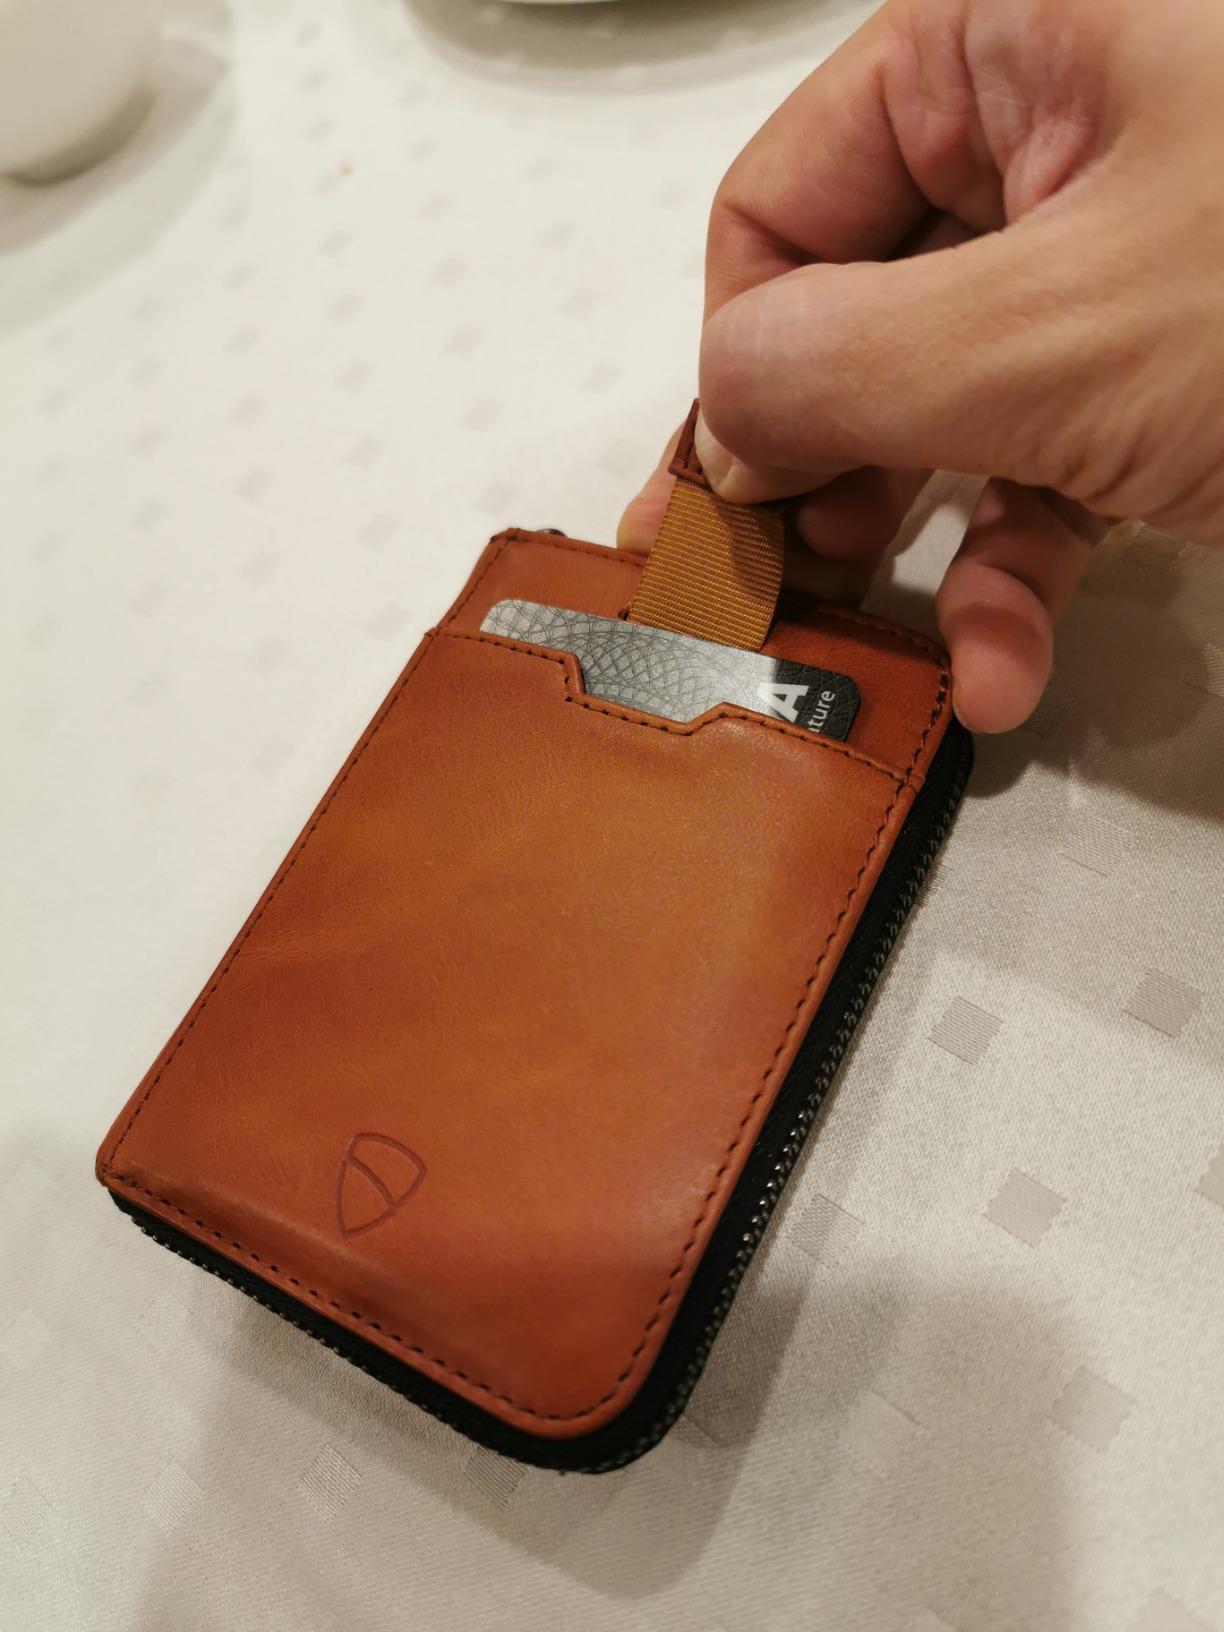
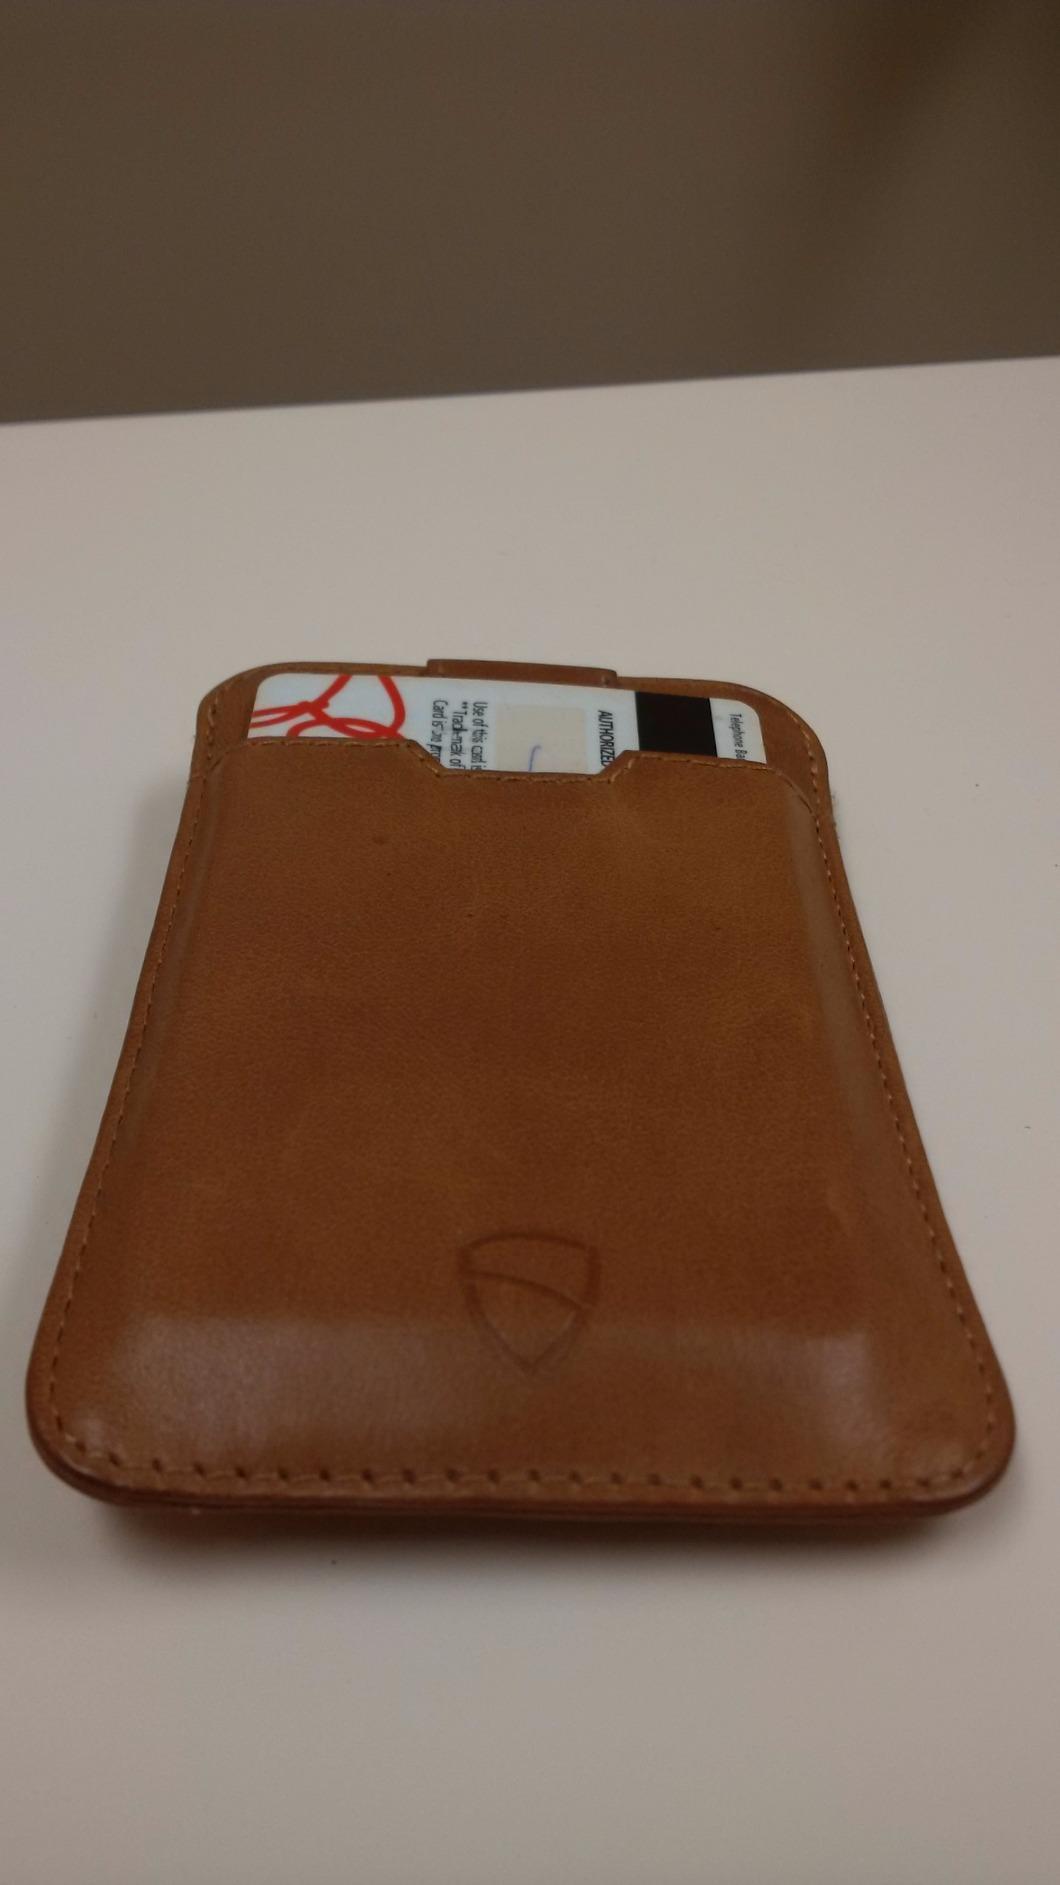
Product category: accessories_wallet
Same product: no